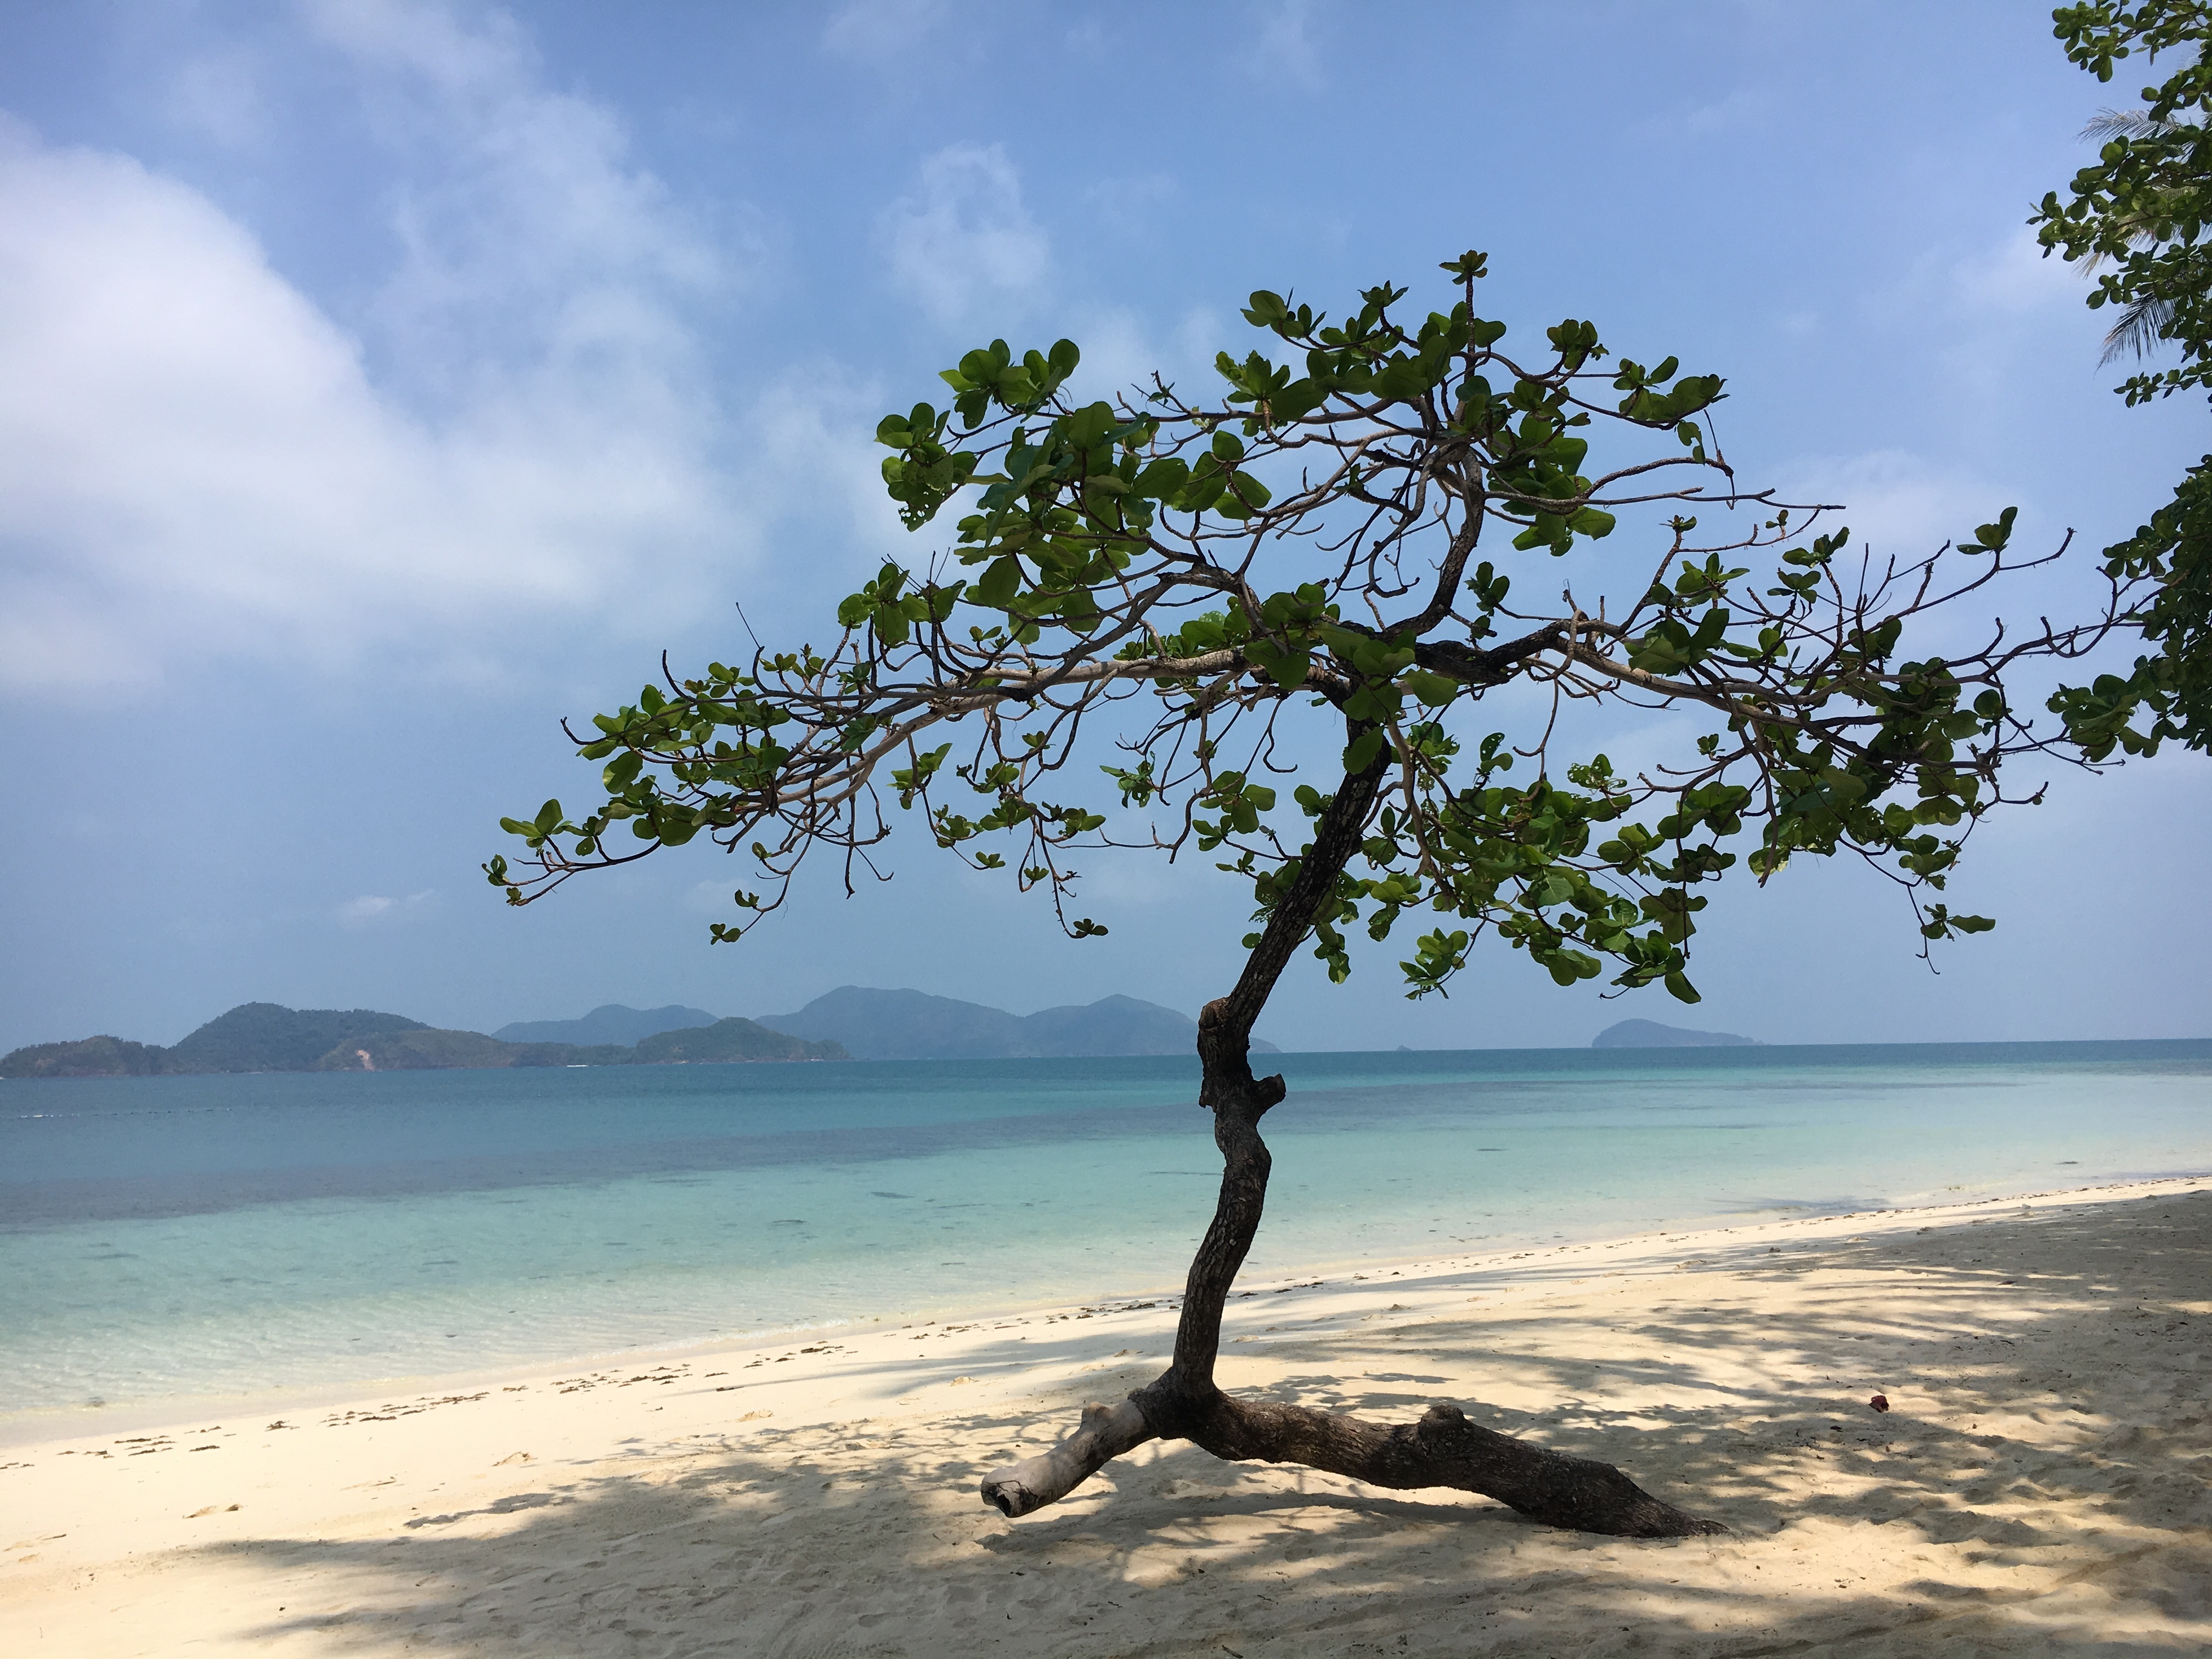
beach, landscape, sea, coast, tree, water, nature, sand, ocean, horizon, cloud, plant, sky, sunlight, shore, vacation, travel, holiday, island, asia, thailand, body of water, tropics, woody plant, arecales, palm family